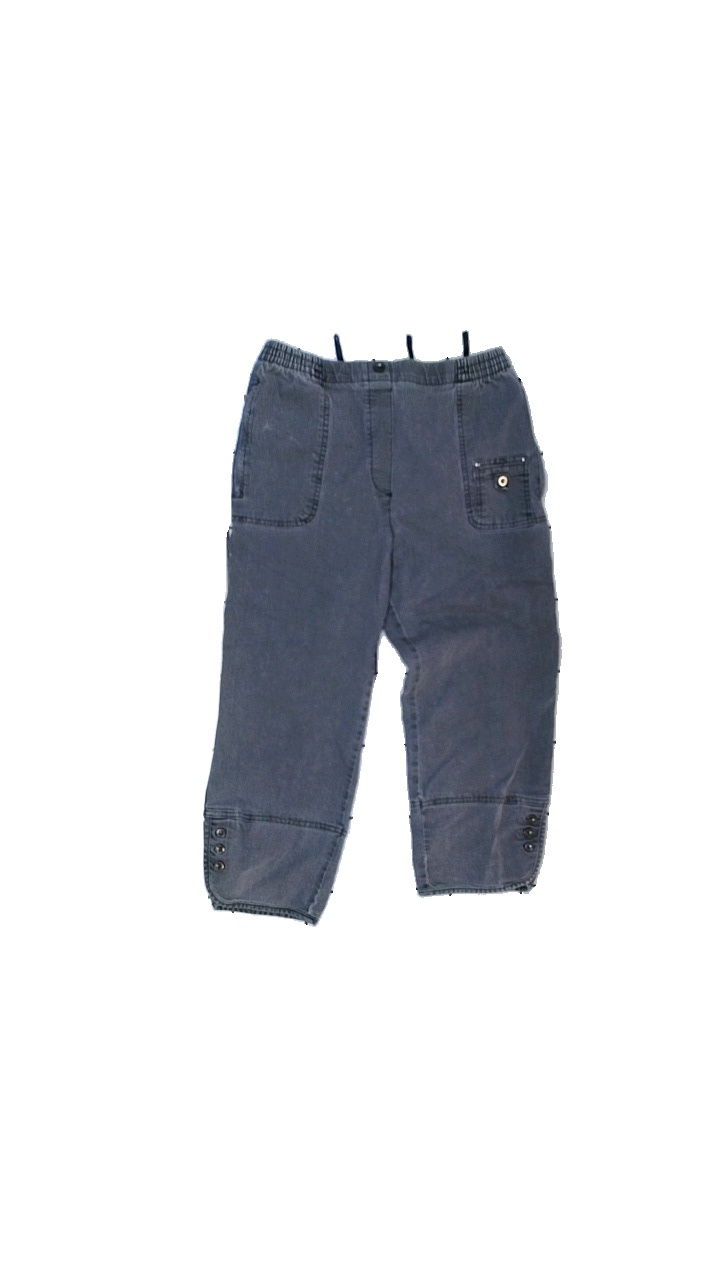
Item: Trousers (Children)
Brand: Missing
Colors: Grey
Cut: Regular
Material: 82% cotton, 18% polyester
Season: All
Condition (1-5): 3
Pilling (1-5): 4
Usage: Reuse
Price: <50